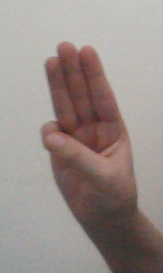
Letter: thaa